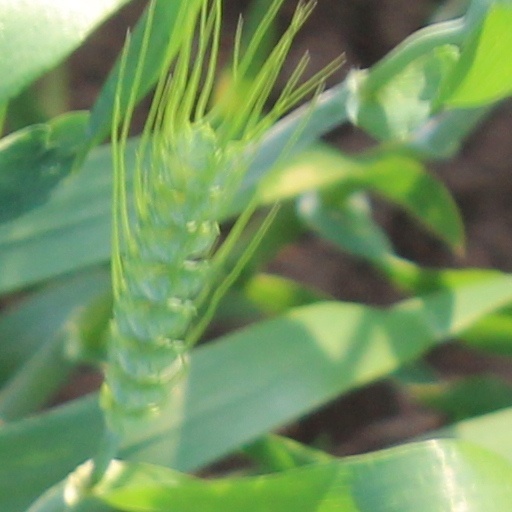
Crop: wheat